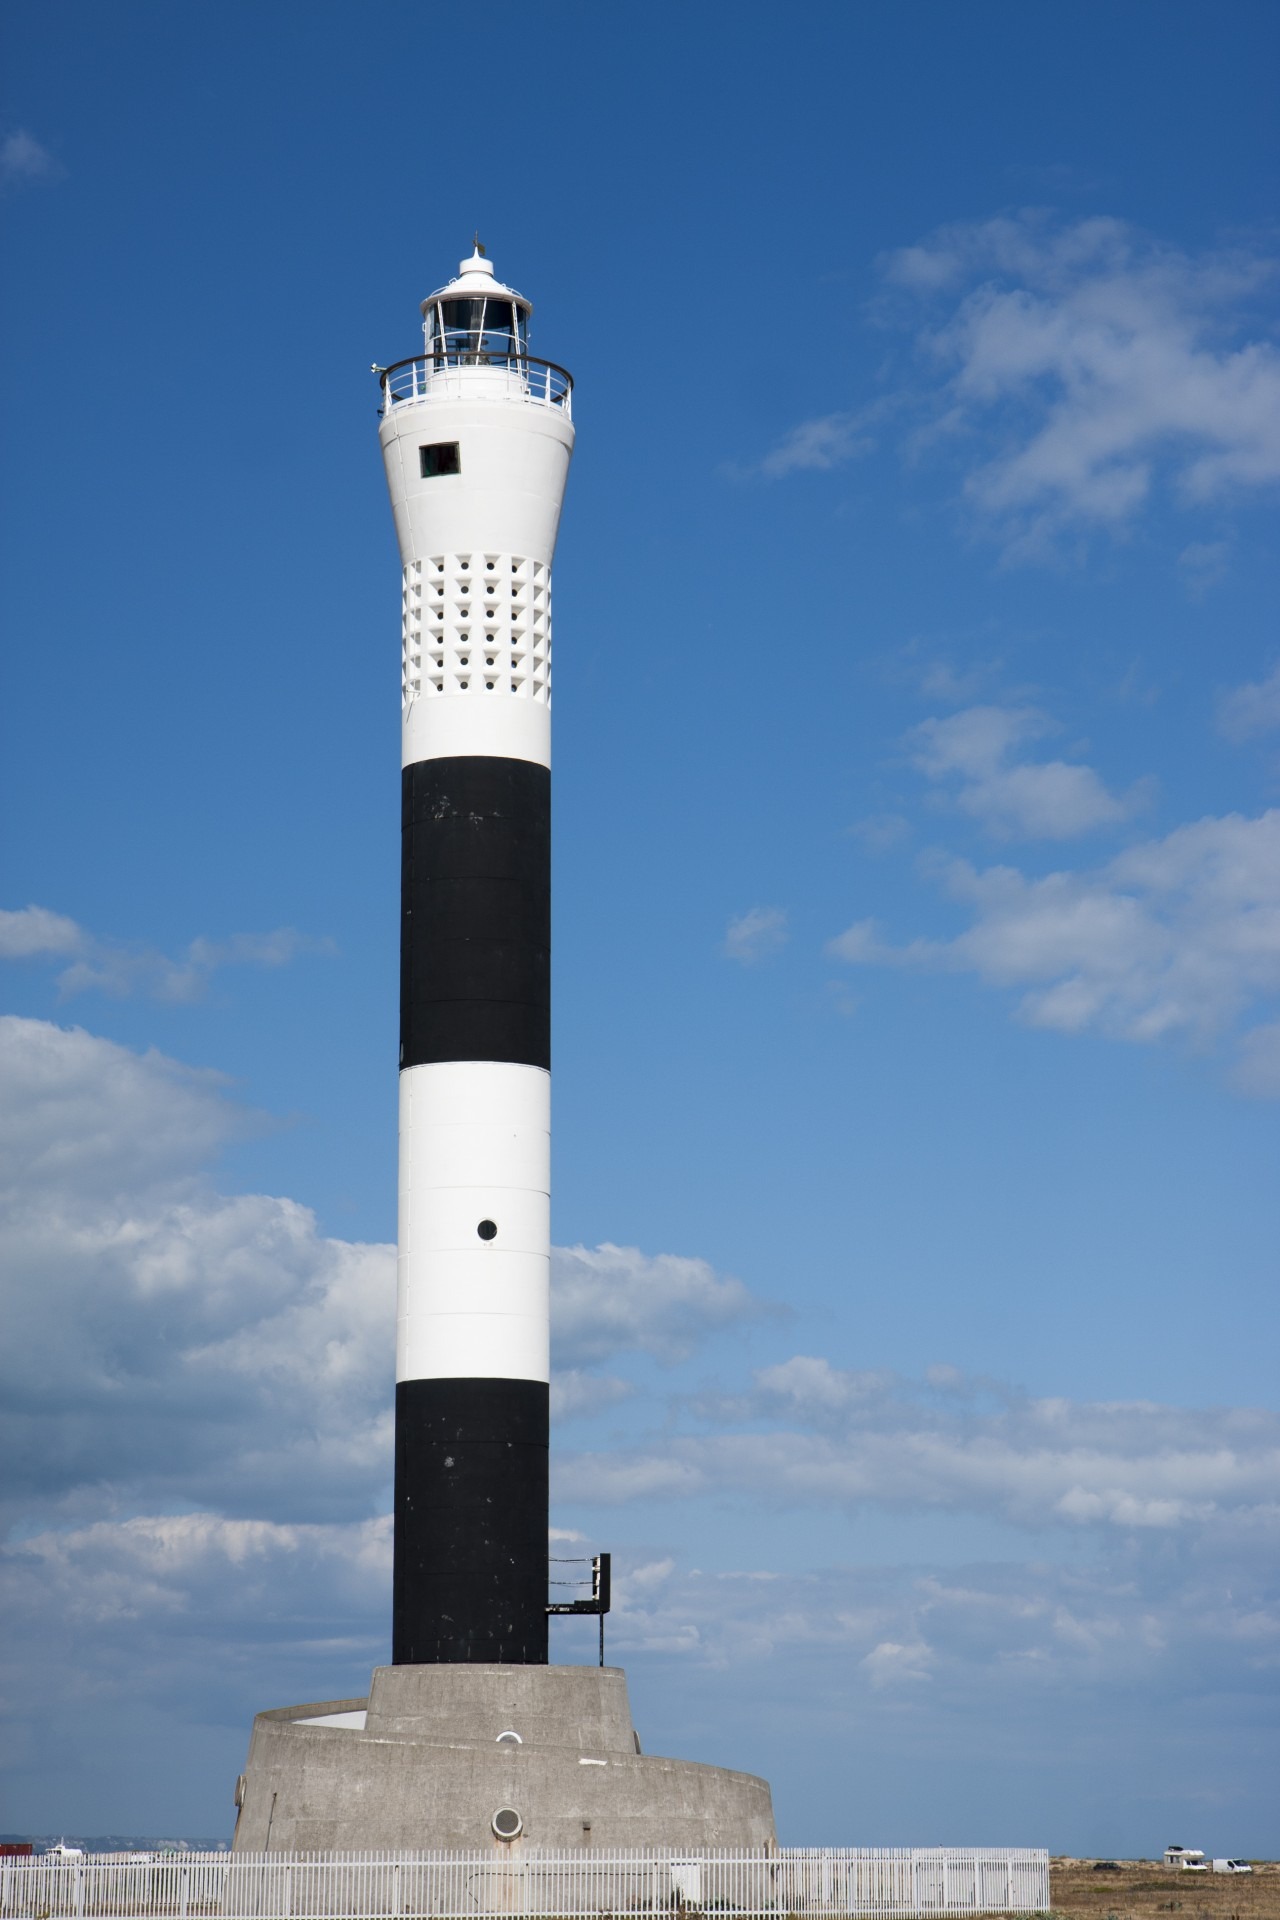
sea, coast, lighthouse, architecture, sky, building, seaside, tower, blue, england, clouds, tall, control tower